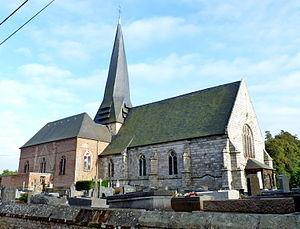
Église Saint-Pierre d'Auppegard
Auppegard est une commune française située dans le département de la Seine-Maritime en région Normandie.
Un clocher tors ou clocher flammé est un clocher dont la flèche est spiralée, souvent couverte d'ardoise. Le clocher d'une église se compose le plus souvent d'une tour carrée en pierre sur laquelle repose une pyramide coiffée d'une flèche.
Cet article recense les monuments historiques de l'arrondissement de Dieppe, dans le département de la Seine-Maritime, en France.